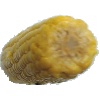
Label: Corn 1